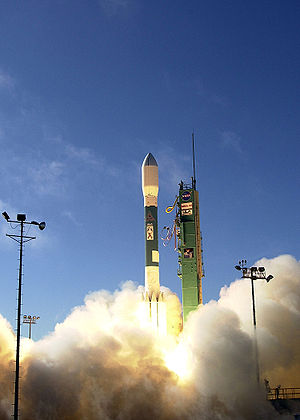
USA 193
USA 193 satellitten opsendtes 14. december 2006 fra Vandenberg Air Force Base i Californien.
USA 193 eller NRO launch 21, var en amerikansk spionsatellit. Satellitten blev opsendt fra Vandenberg Air Force Base med en Delta II-raket den 14 december 2006.